Charles Borromeo Fitzgerald

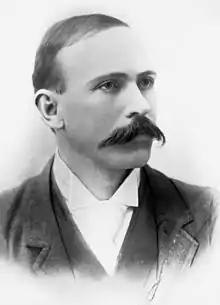
Charles Borromeo Fitzgerald in 1899

Charles Borromeo Fitzgerald (28 June 1865 – 10 February 1913) was a barrister and politician from Queensland, Australia.